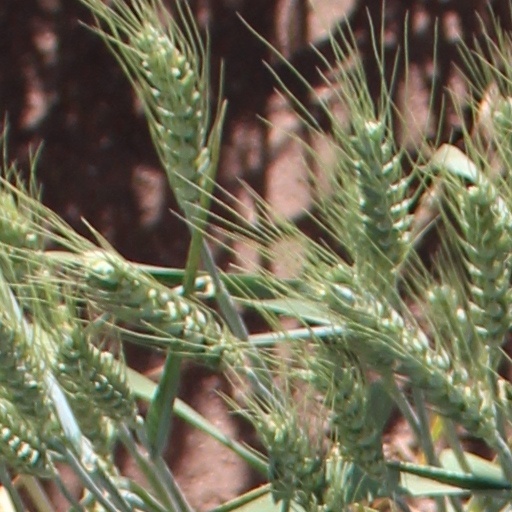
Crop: wheat